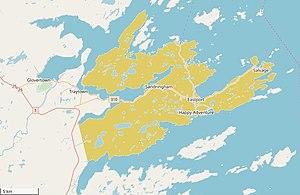
La péninsule d'Eastport est un petit bras de terre s'étendant dans la partie centrale de la baie de Bonavista sur l'île de Terre-Neuve dans la province canadienne de Terre-Neuve-et-Labrador. La péninsule est adjacente au parc national de Terra-Nova et comprend sept petites communautés : Eastport, Happy Adventure, Sandy Cove, Salvage, St Chad's et Sandringham.